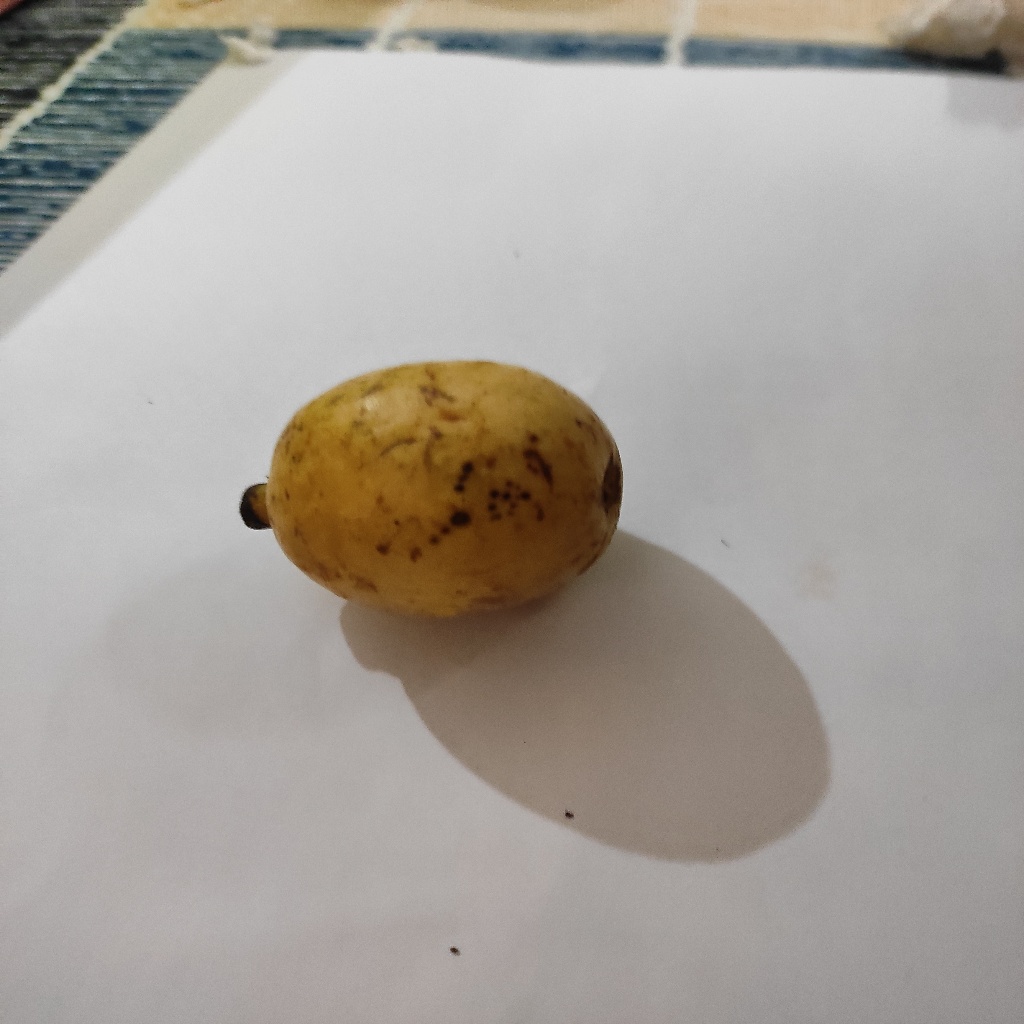
Crop: guava
Quality class: Class_B